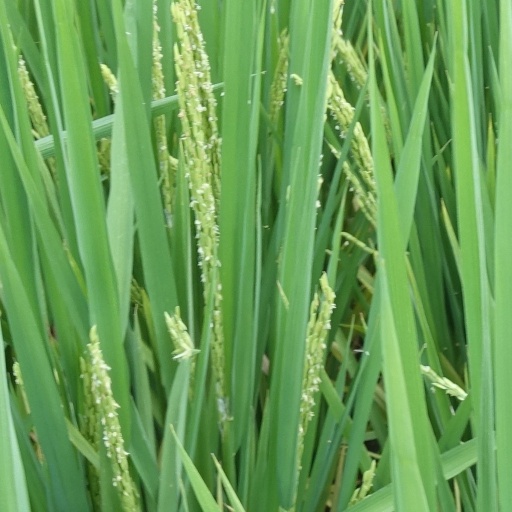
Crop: rice